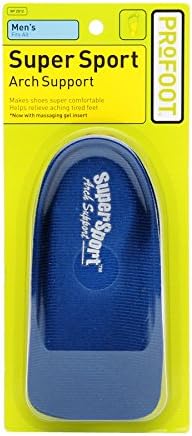
Profoot Super Sport Arch Support For Men
Category: Health & Personal Care
PROFOOT's SuperSport Arch Support's For Men. Outstanding Support. Amazing Comfort. Stay "Quick on Your Feet" with new improved SuperSport Arch supports. SuperSport's orthotic design helps eliminate fatique and foot-ache by providing solid support to the heel and arch, keeping the bones of the foot in their most natural and healthy position. The new advanced massaging-gel insert absobs shock and puts extra spring back into every step.
Features: New Massaging Gel insert provides 33% more comfort and support | Cushions and supports both arches (front-to-back & side-to-side) | Absorbs shock and puts extra spring into every step. | Keeps the bones of the foot in their most natural position. | Money back guarantee from Manufacturer, PROFOOT, Inc.